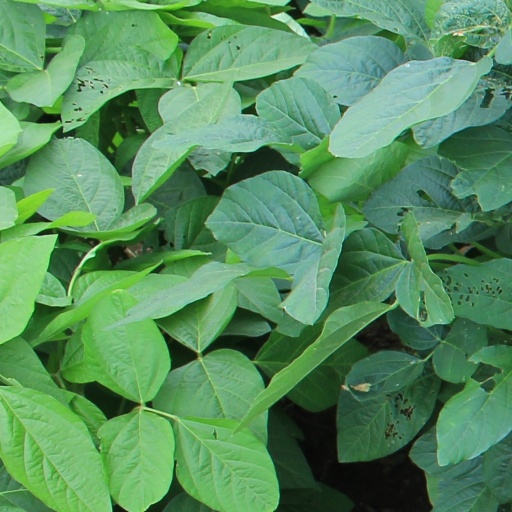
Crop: soybean